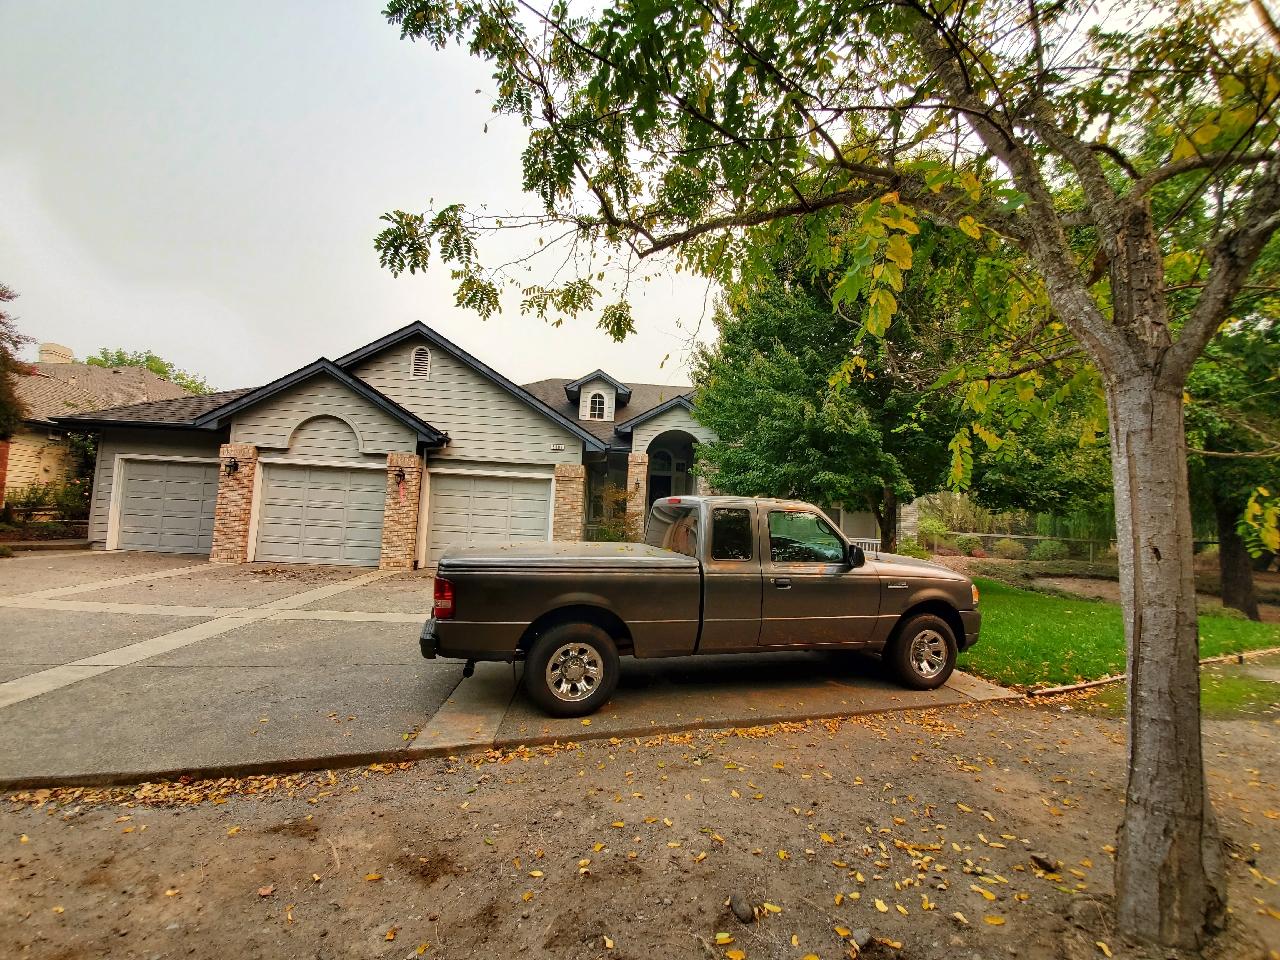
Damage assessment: no_damage